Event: Nepal Earthquake
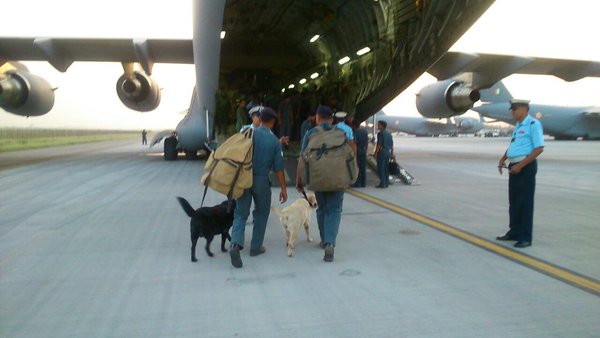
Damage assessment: no_damage